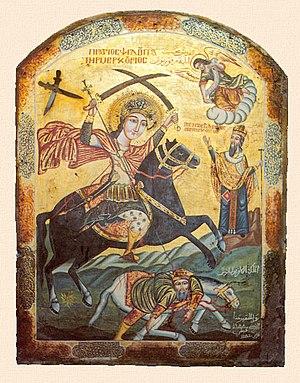
Mercure de Césarée, né vers 224 en Cappadoce, alors province romaine de la partie orientale de l'Asie mineure, et mort vers 250 à Césarée de Cappadoce est un militaire, saint et martyr chrétien.